Terror in Resonance

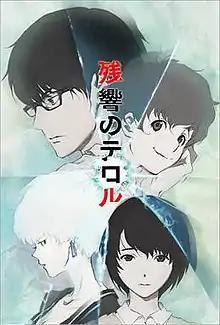
Key visual of the series

, also known as Terror in Tokyo, is a Japanese anime television series produced by MAPPA. The anime was created and directed by Shinichirō Watanabe, with character designs by Kazuto Nakazawa and music by Yoko Kanno. It was broadcast for eleven episodes on Fuji TV's Noitamina programming block from July to September 2014.